Louise Harel

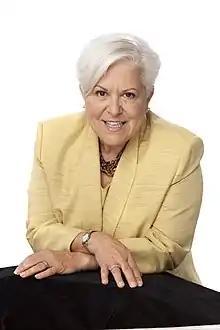

Louise Harel (born April 22, 1946) is a Quebec politician. In 2005 she served as interim leader of the Parti Québécois following the resignation of Bernard Landry. She was also interim leader of the opposition in the National Assembly of Quebec. She represented the riding of Hochelaga-Maisonneuve in the Montreal region, and its predecessors, from 1981 to 2008. She ran for Mayor of Montreal as the representative of the Vision Montreal municipal political party in the 2009 election, but was defeated by incumbent Gérald Tremblay. In the 2013 Montreal election, Harel supported federalist Marcel Côté for mayor but failed to be elected to her own council seat.